Christopher Charles Benninger

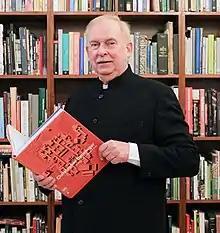
Benninger in 2016

Christopher Charles Benninger (23 November 1942 – 2 October 2024) was an Indian architect and urban planner. Born in the United States, he permanently migrated to India in 1971. Benninger contributed to the field of critical regionalism and sustainable planning in India.